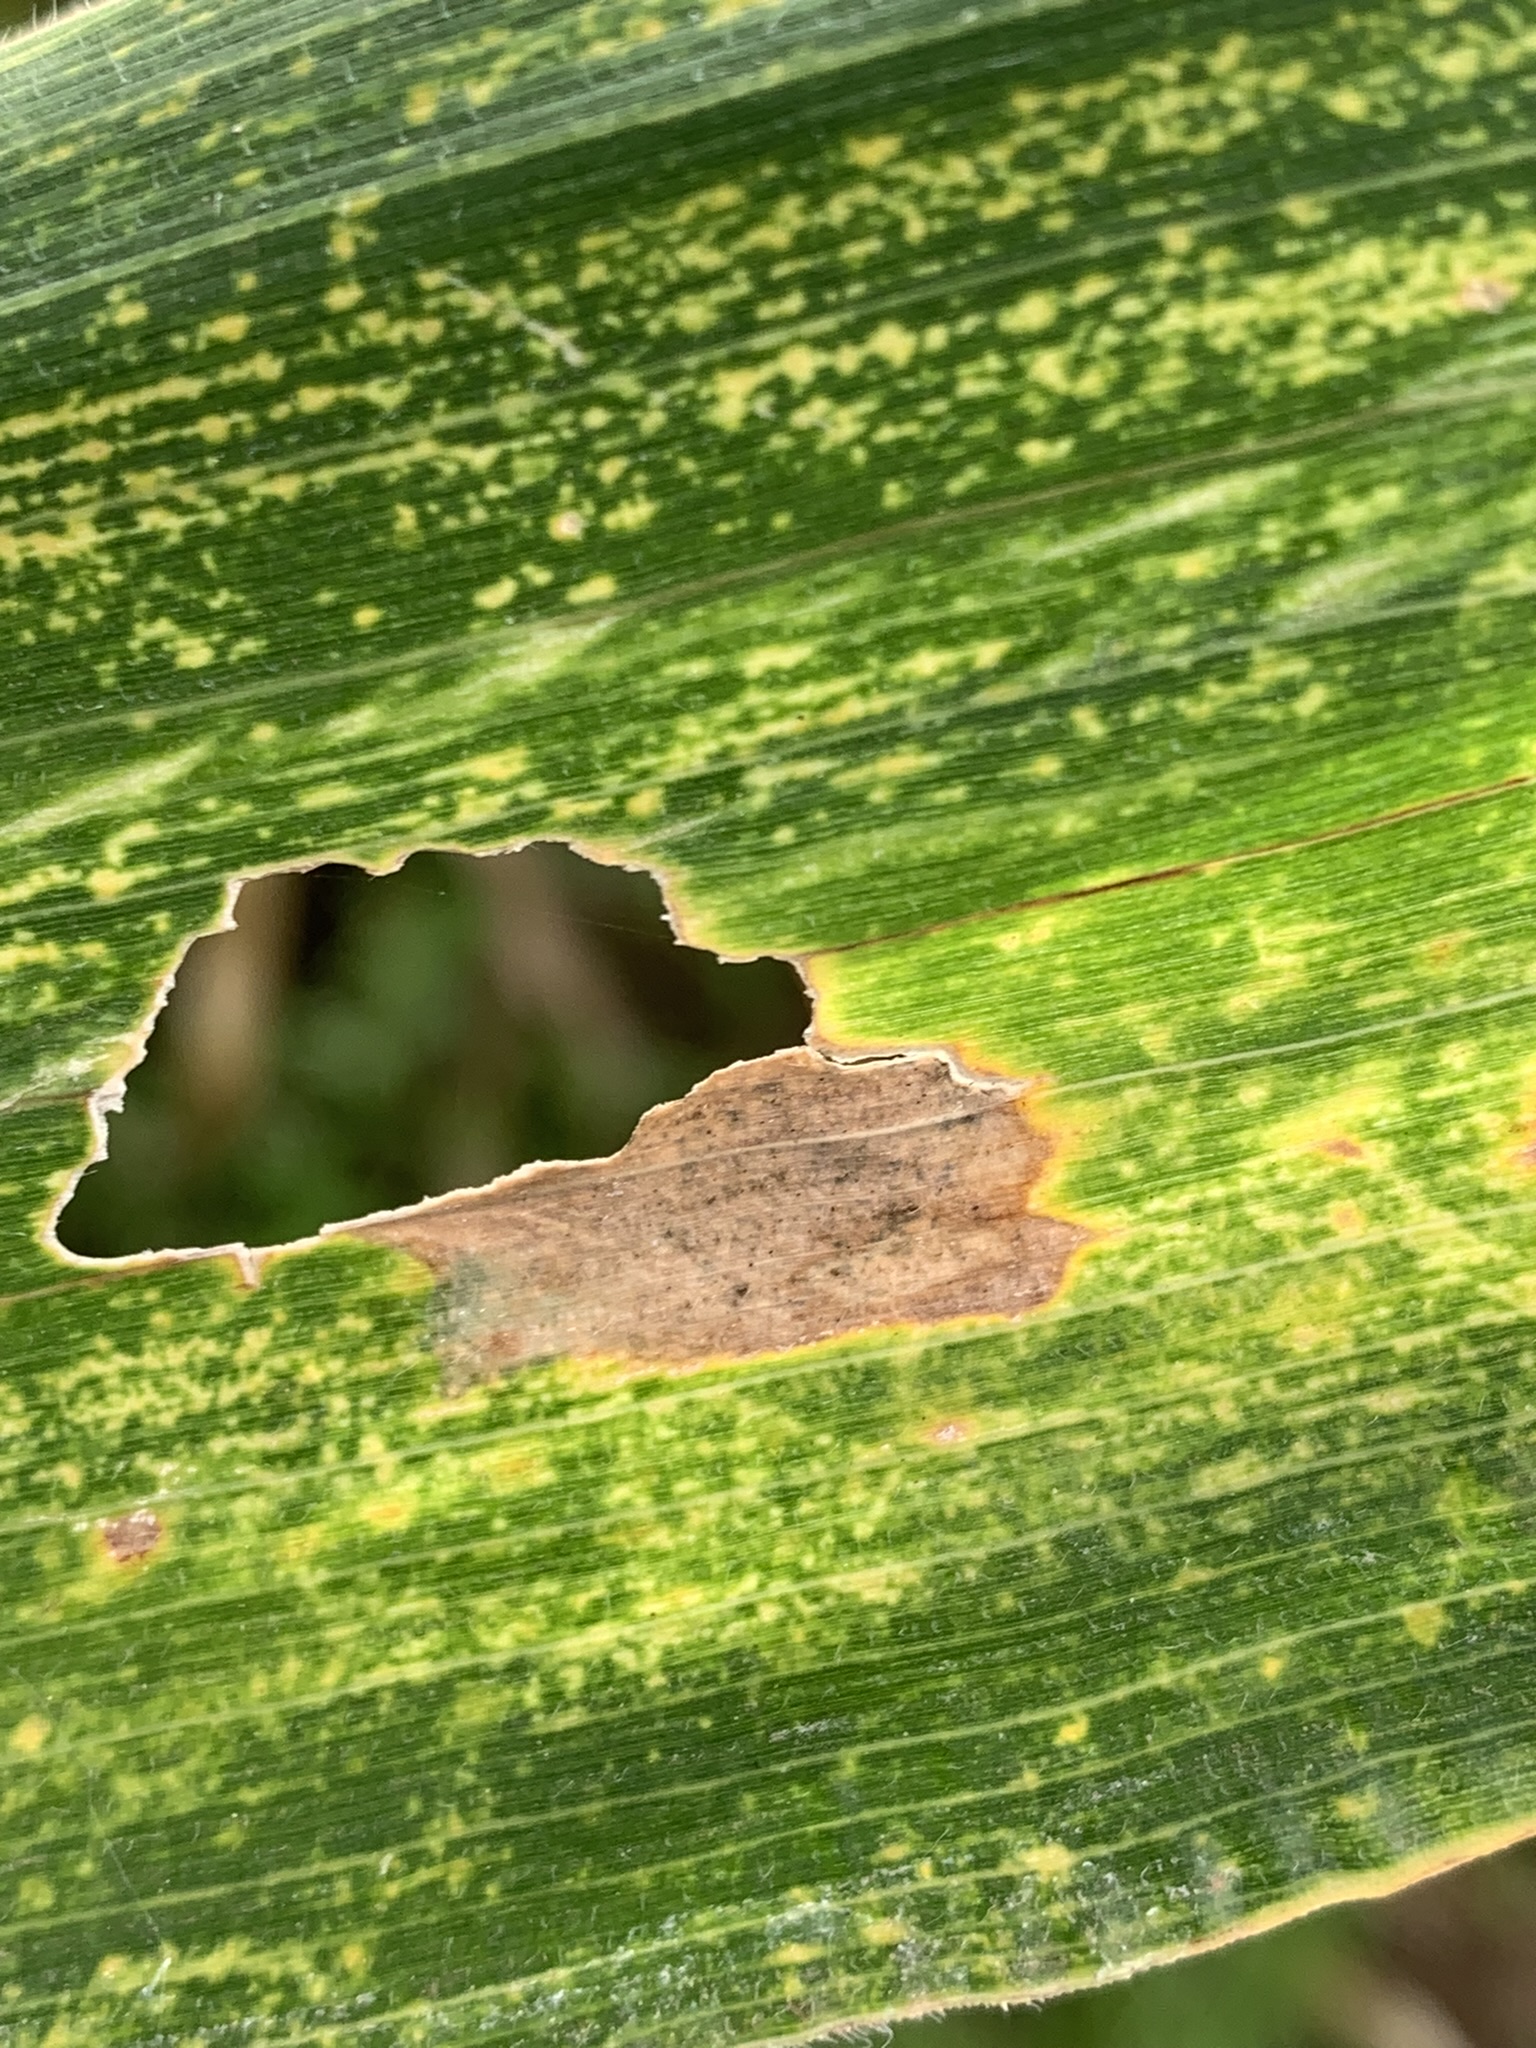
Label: MLN